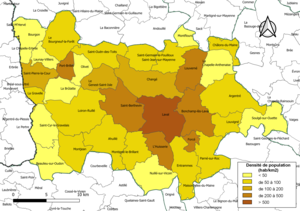
Carte des densités de population (millésimée 2016) des communes de l'intercommunalité Laval Agglomération, département de la Mayenne, France. Composition au 1er janvier 2019.
Laval Agglomération, communément appelée Laval Agglo, est une communauté d'agglomération française, située dans le département de la Mayenne et la région Pays de la Loire. Elle est centrée sur la ville de Laval.